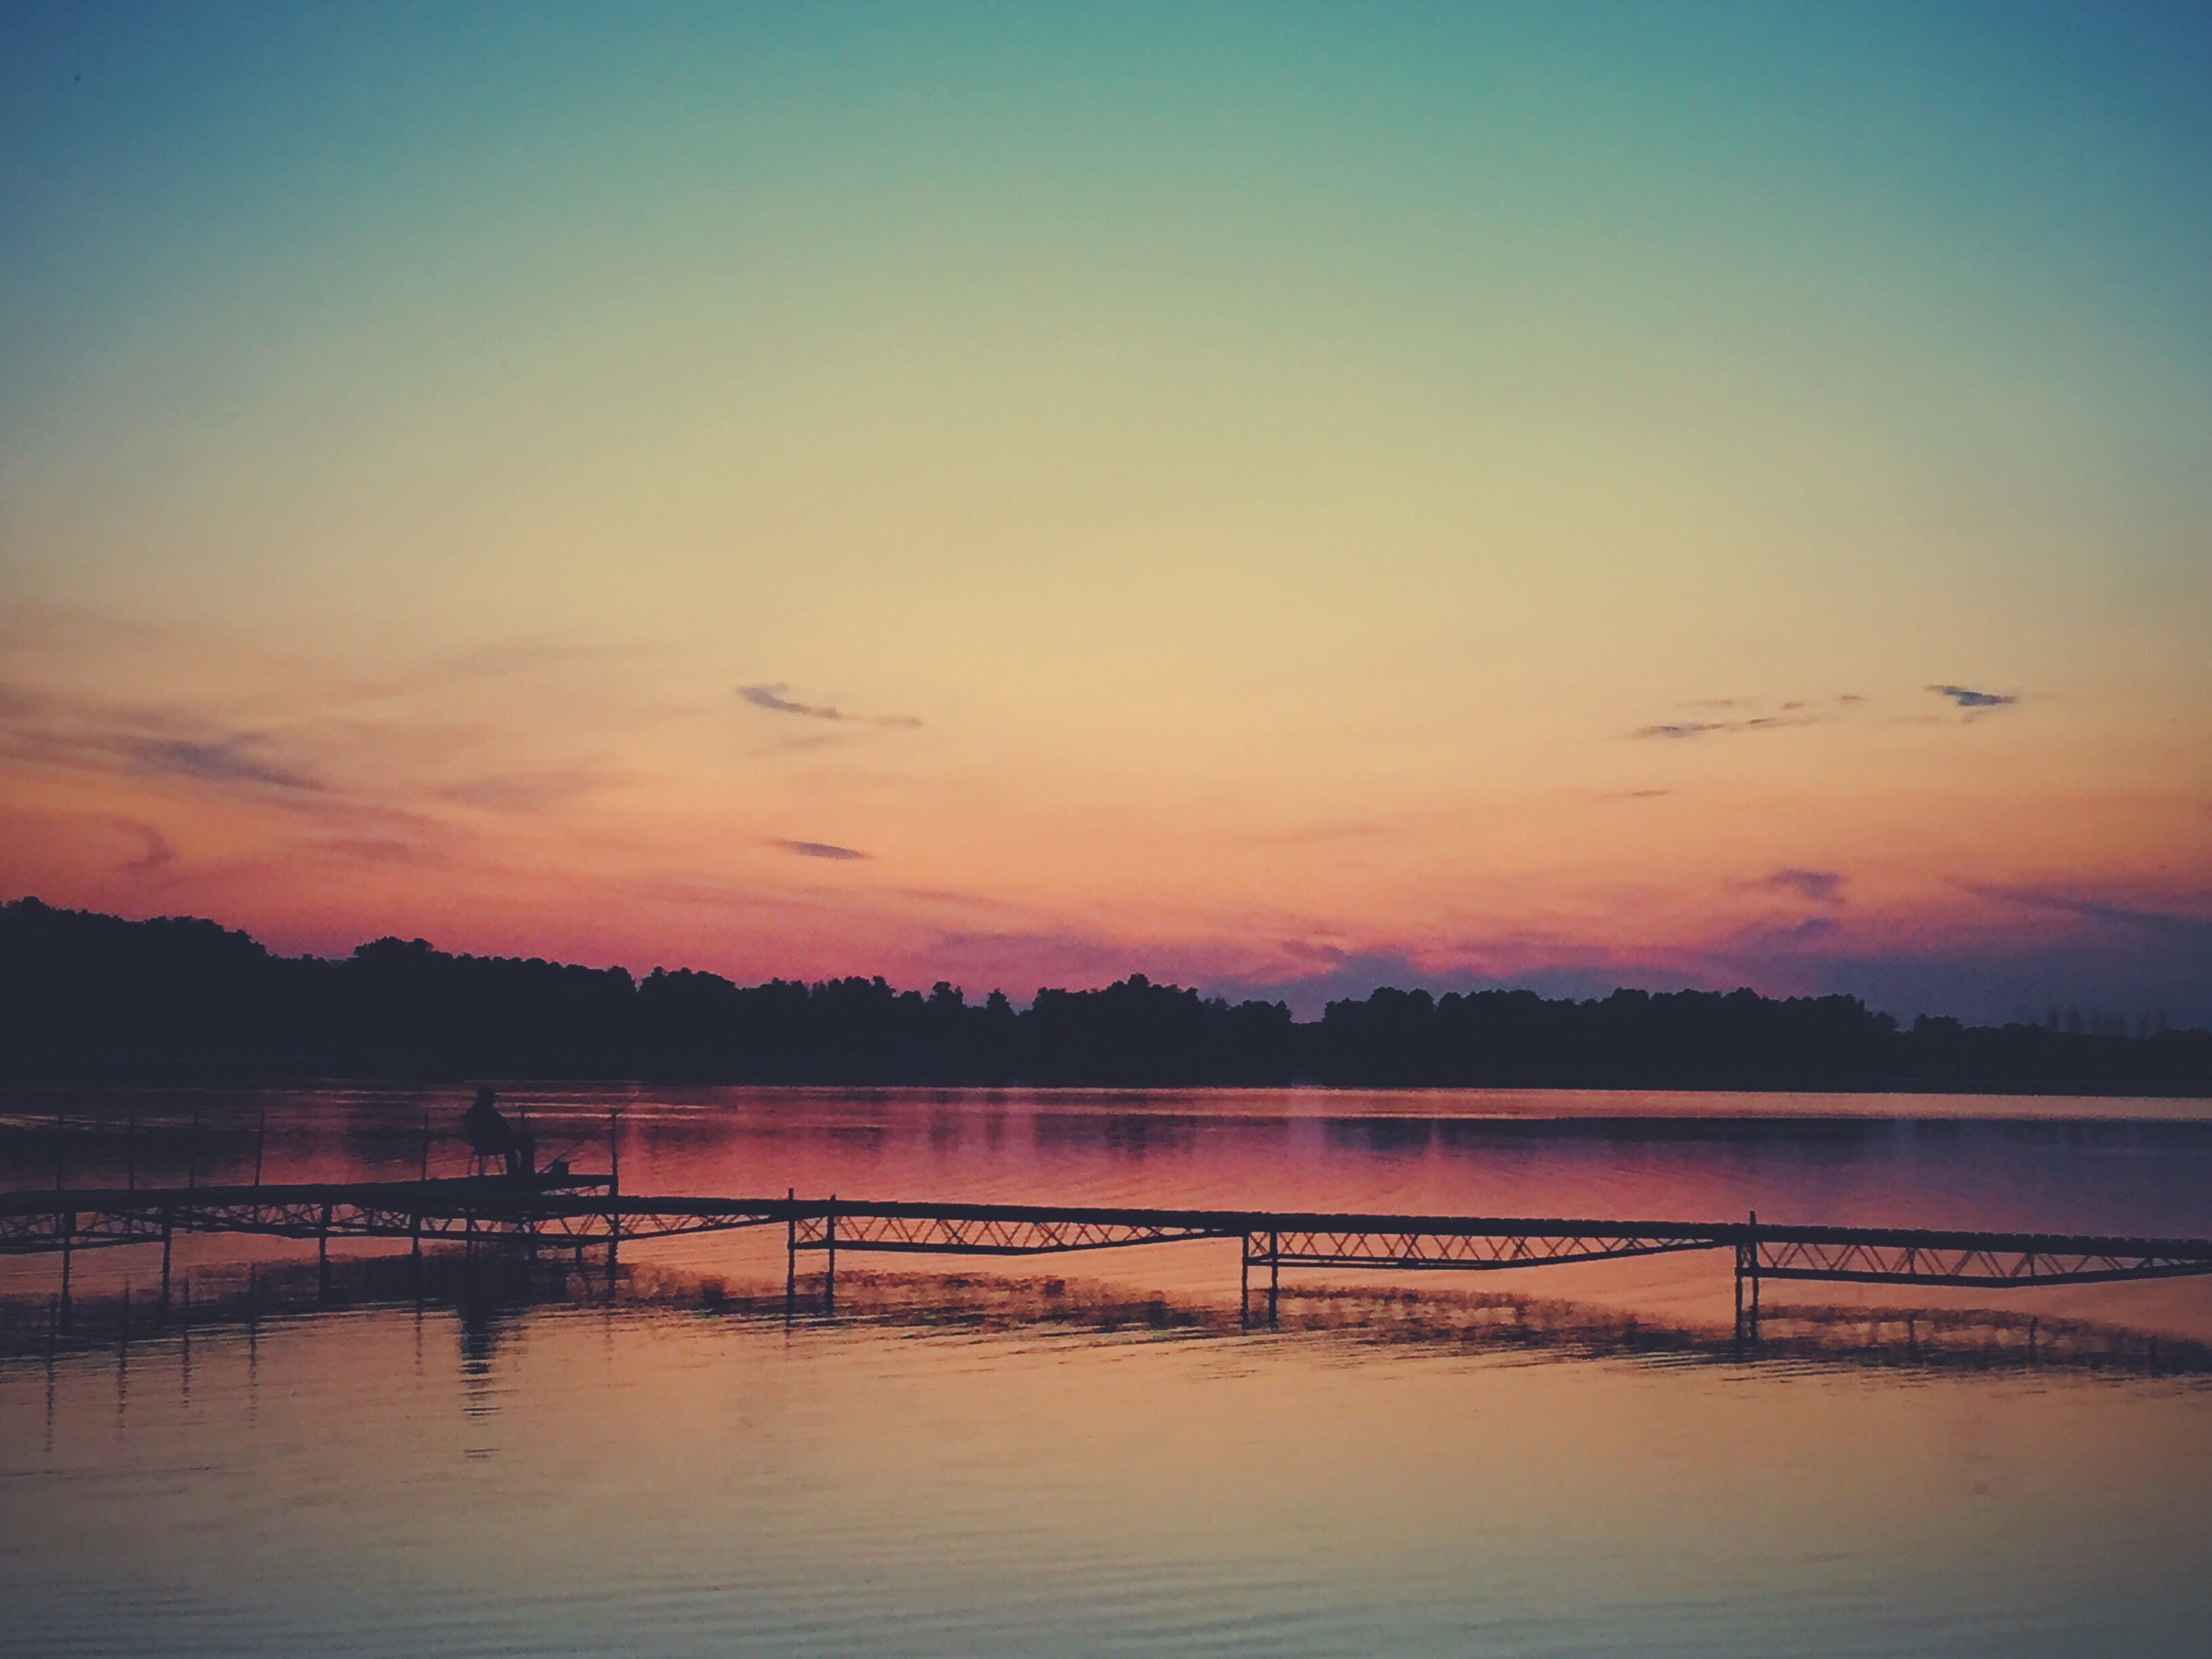
sea, nature, horizon, cloud, sky, sun, sunrise, sunset, morning, lake, dawn, river, dusk, evening, reflection, reservoir, body of water, loch, afterglow, atmospheric phenomenon